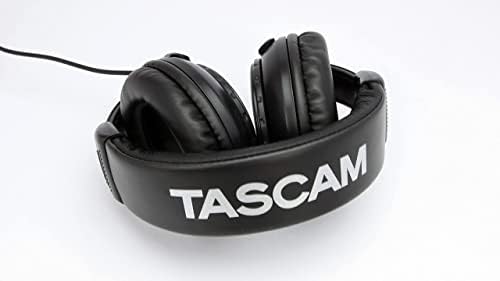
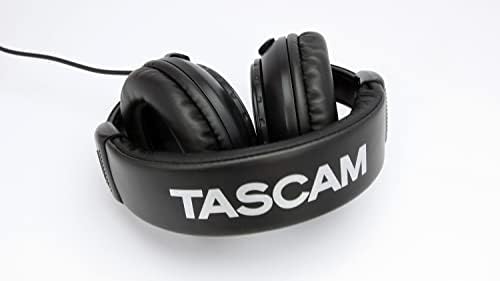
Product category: headphones
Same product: yes